High-speed rail in China

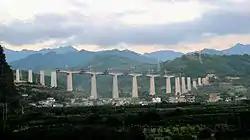
The Guiyang–Guangzhou High-Speed Railway under construction in Yangshuo, Guangxi in August 2013. This line traverses 270 caves and 510 valleys in the karst landscape of southwest China. Bridges and tunnels comprise 83% of this line's total length of 857 km, including 92% in Guizhou Province. Travel time by train between Guizhou and Guangzhou was reduced from 20 hours to 4 hours.

In February 2011, Railway Minister Liu Zhijun, a key proponent of HSR expansion in China, was removed from office on charges of corruption. "The Economist" estimates Liu accepted ¥1 billion of bribes ($152 million) in connection with railway construction projects. Investigators found evidence that another ¥187 million ($28.5 million) was misappropriated from the $33 billion Beijing–Shanghai high-speed railway in 2010.